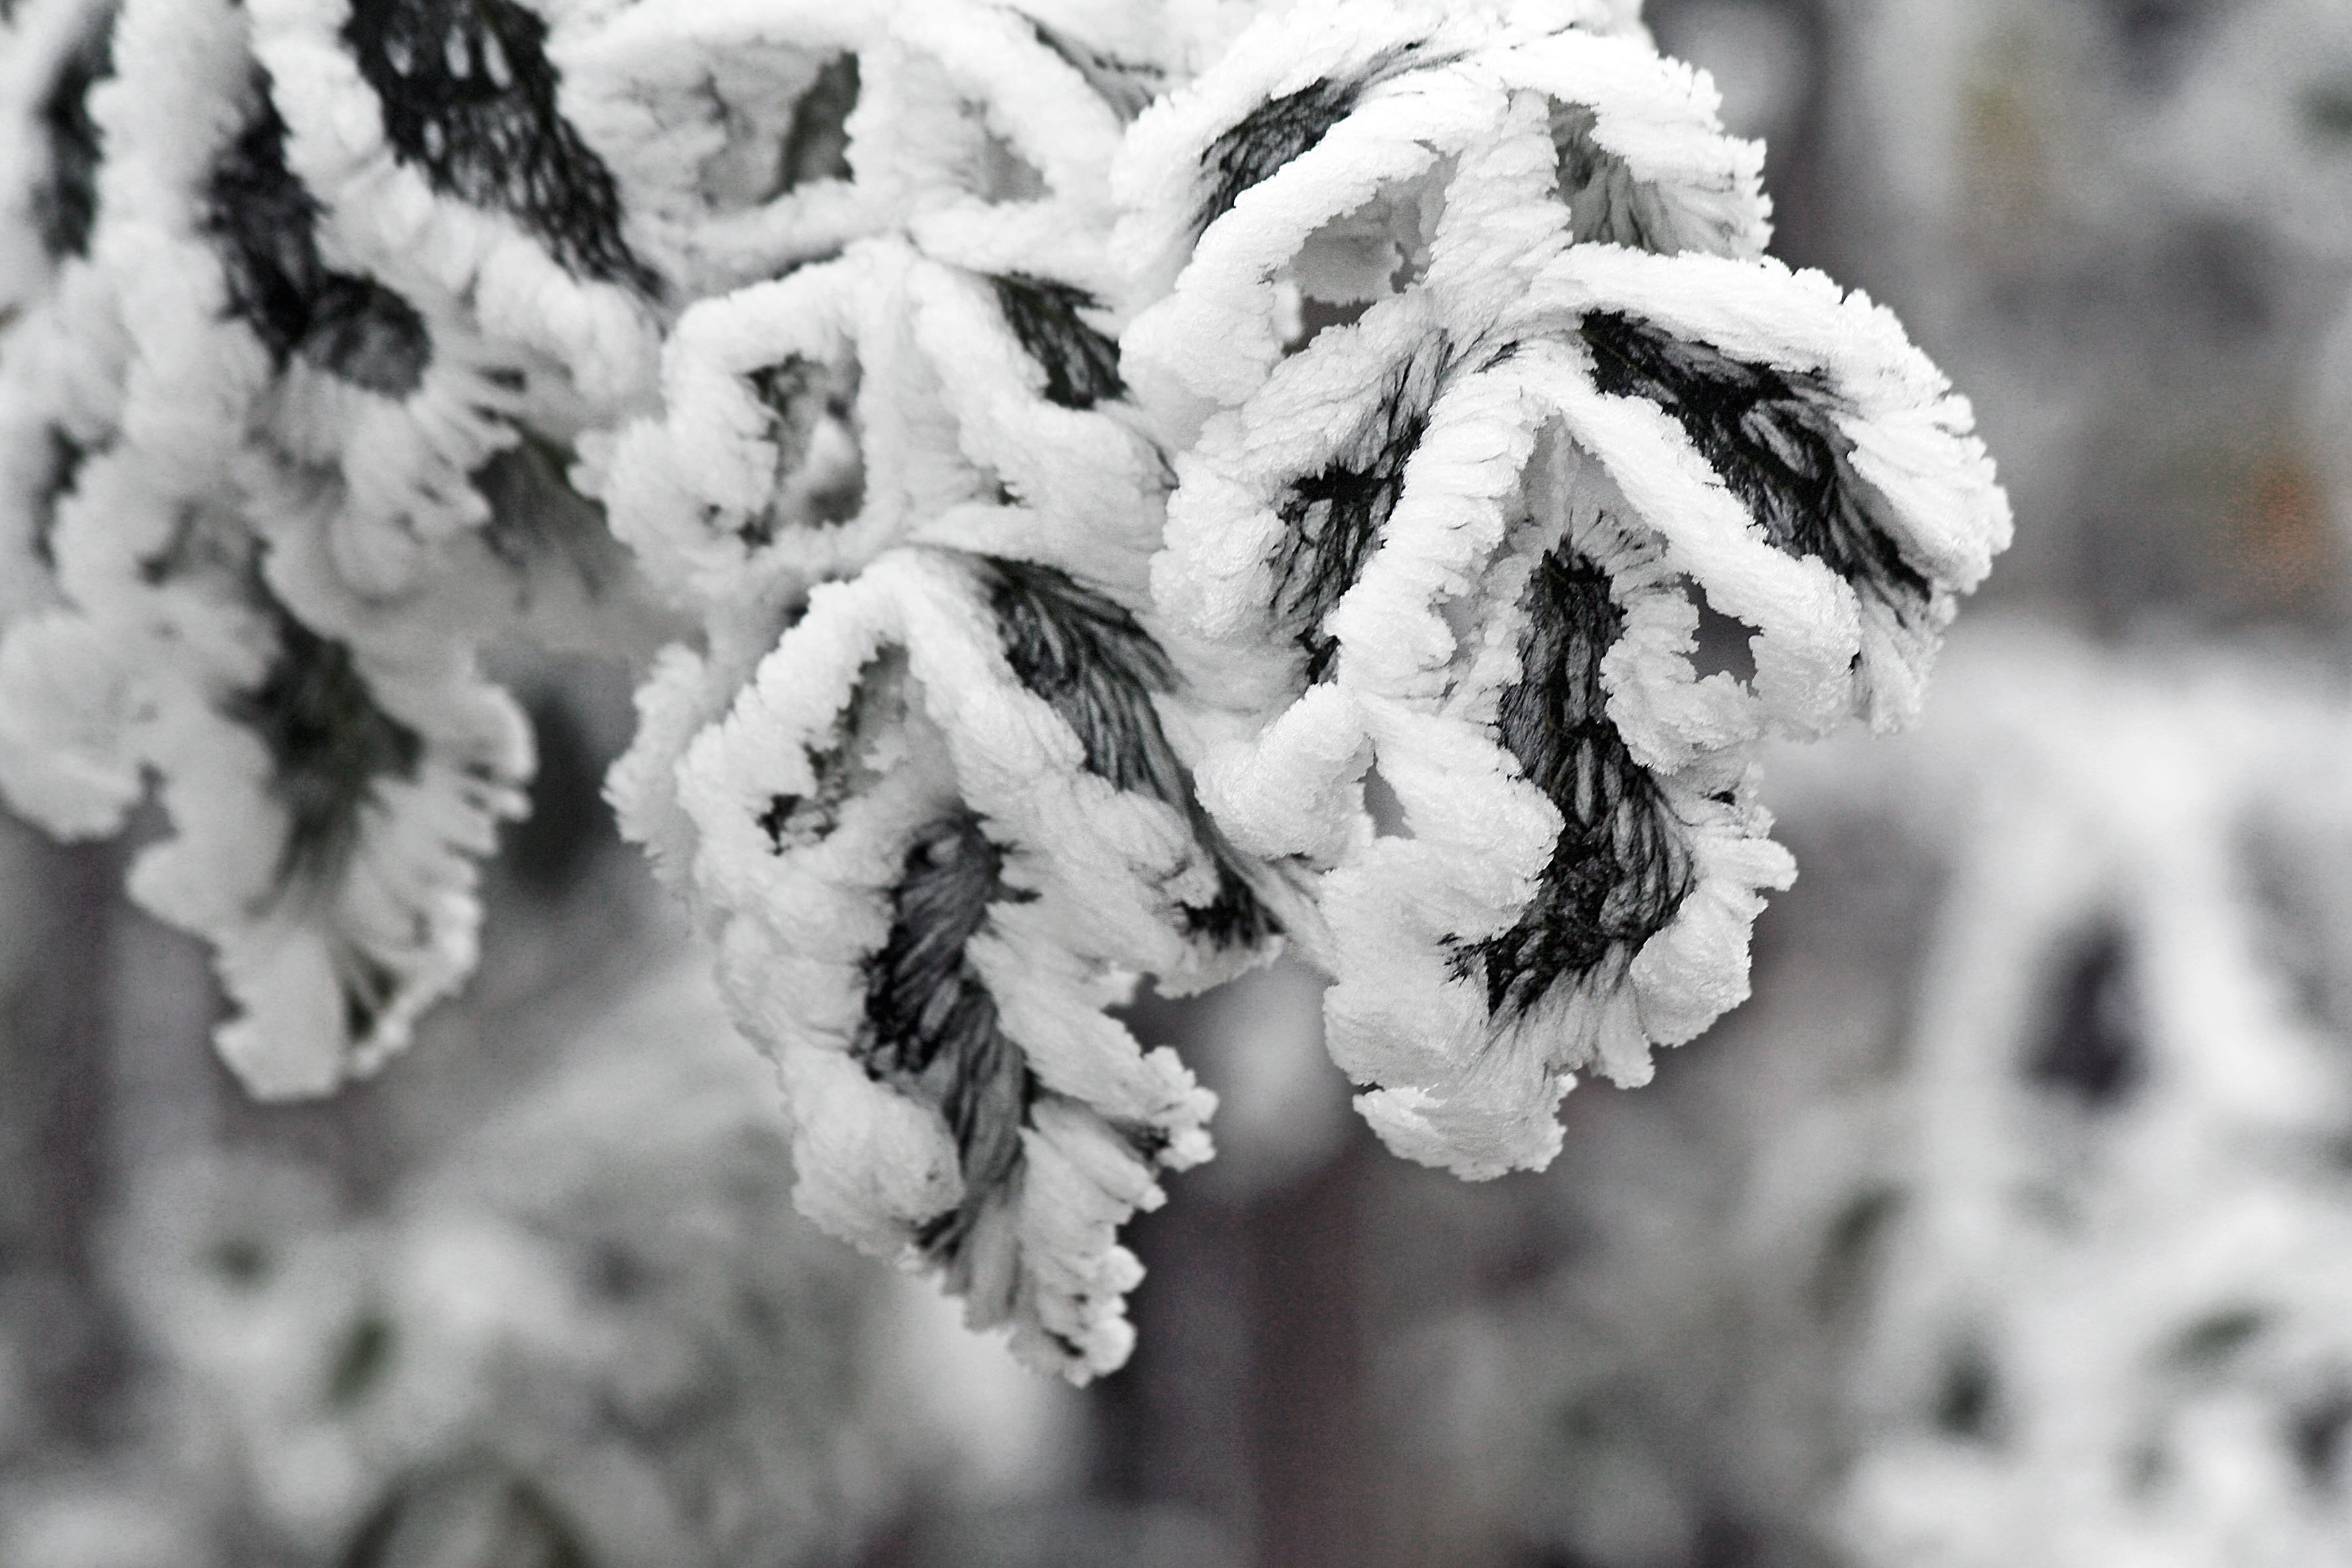
tree, branch, snow, cold, winter, black and white, white, photography, flower, frost, foliage, ice, weather, frozen, monochrome, season, twig, close up, icing, branches, freezing, whites, macro photography, monochrome photography